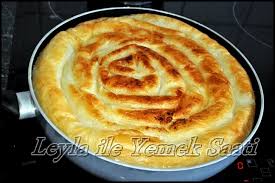
Yemek: borek